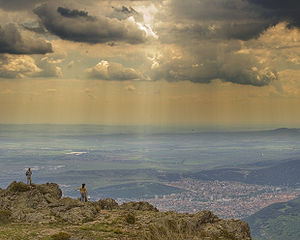
Sliven
Udsigt over Sliven
Sliven er en by i det øst-centrale Bulgarien, med et indbyggertal på cirka 106.000. Byen er hovedstad i Sliven-provinsen.